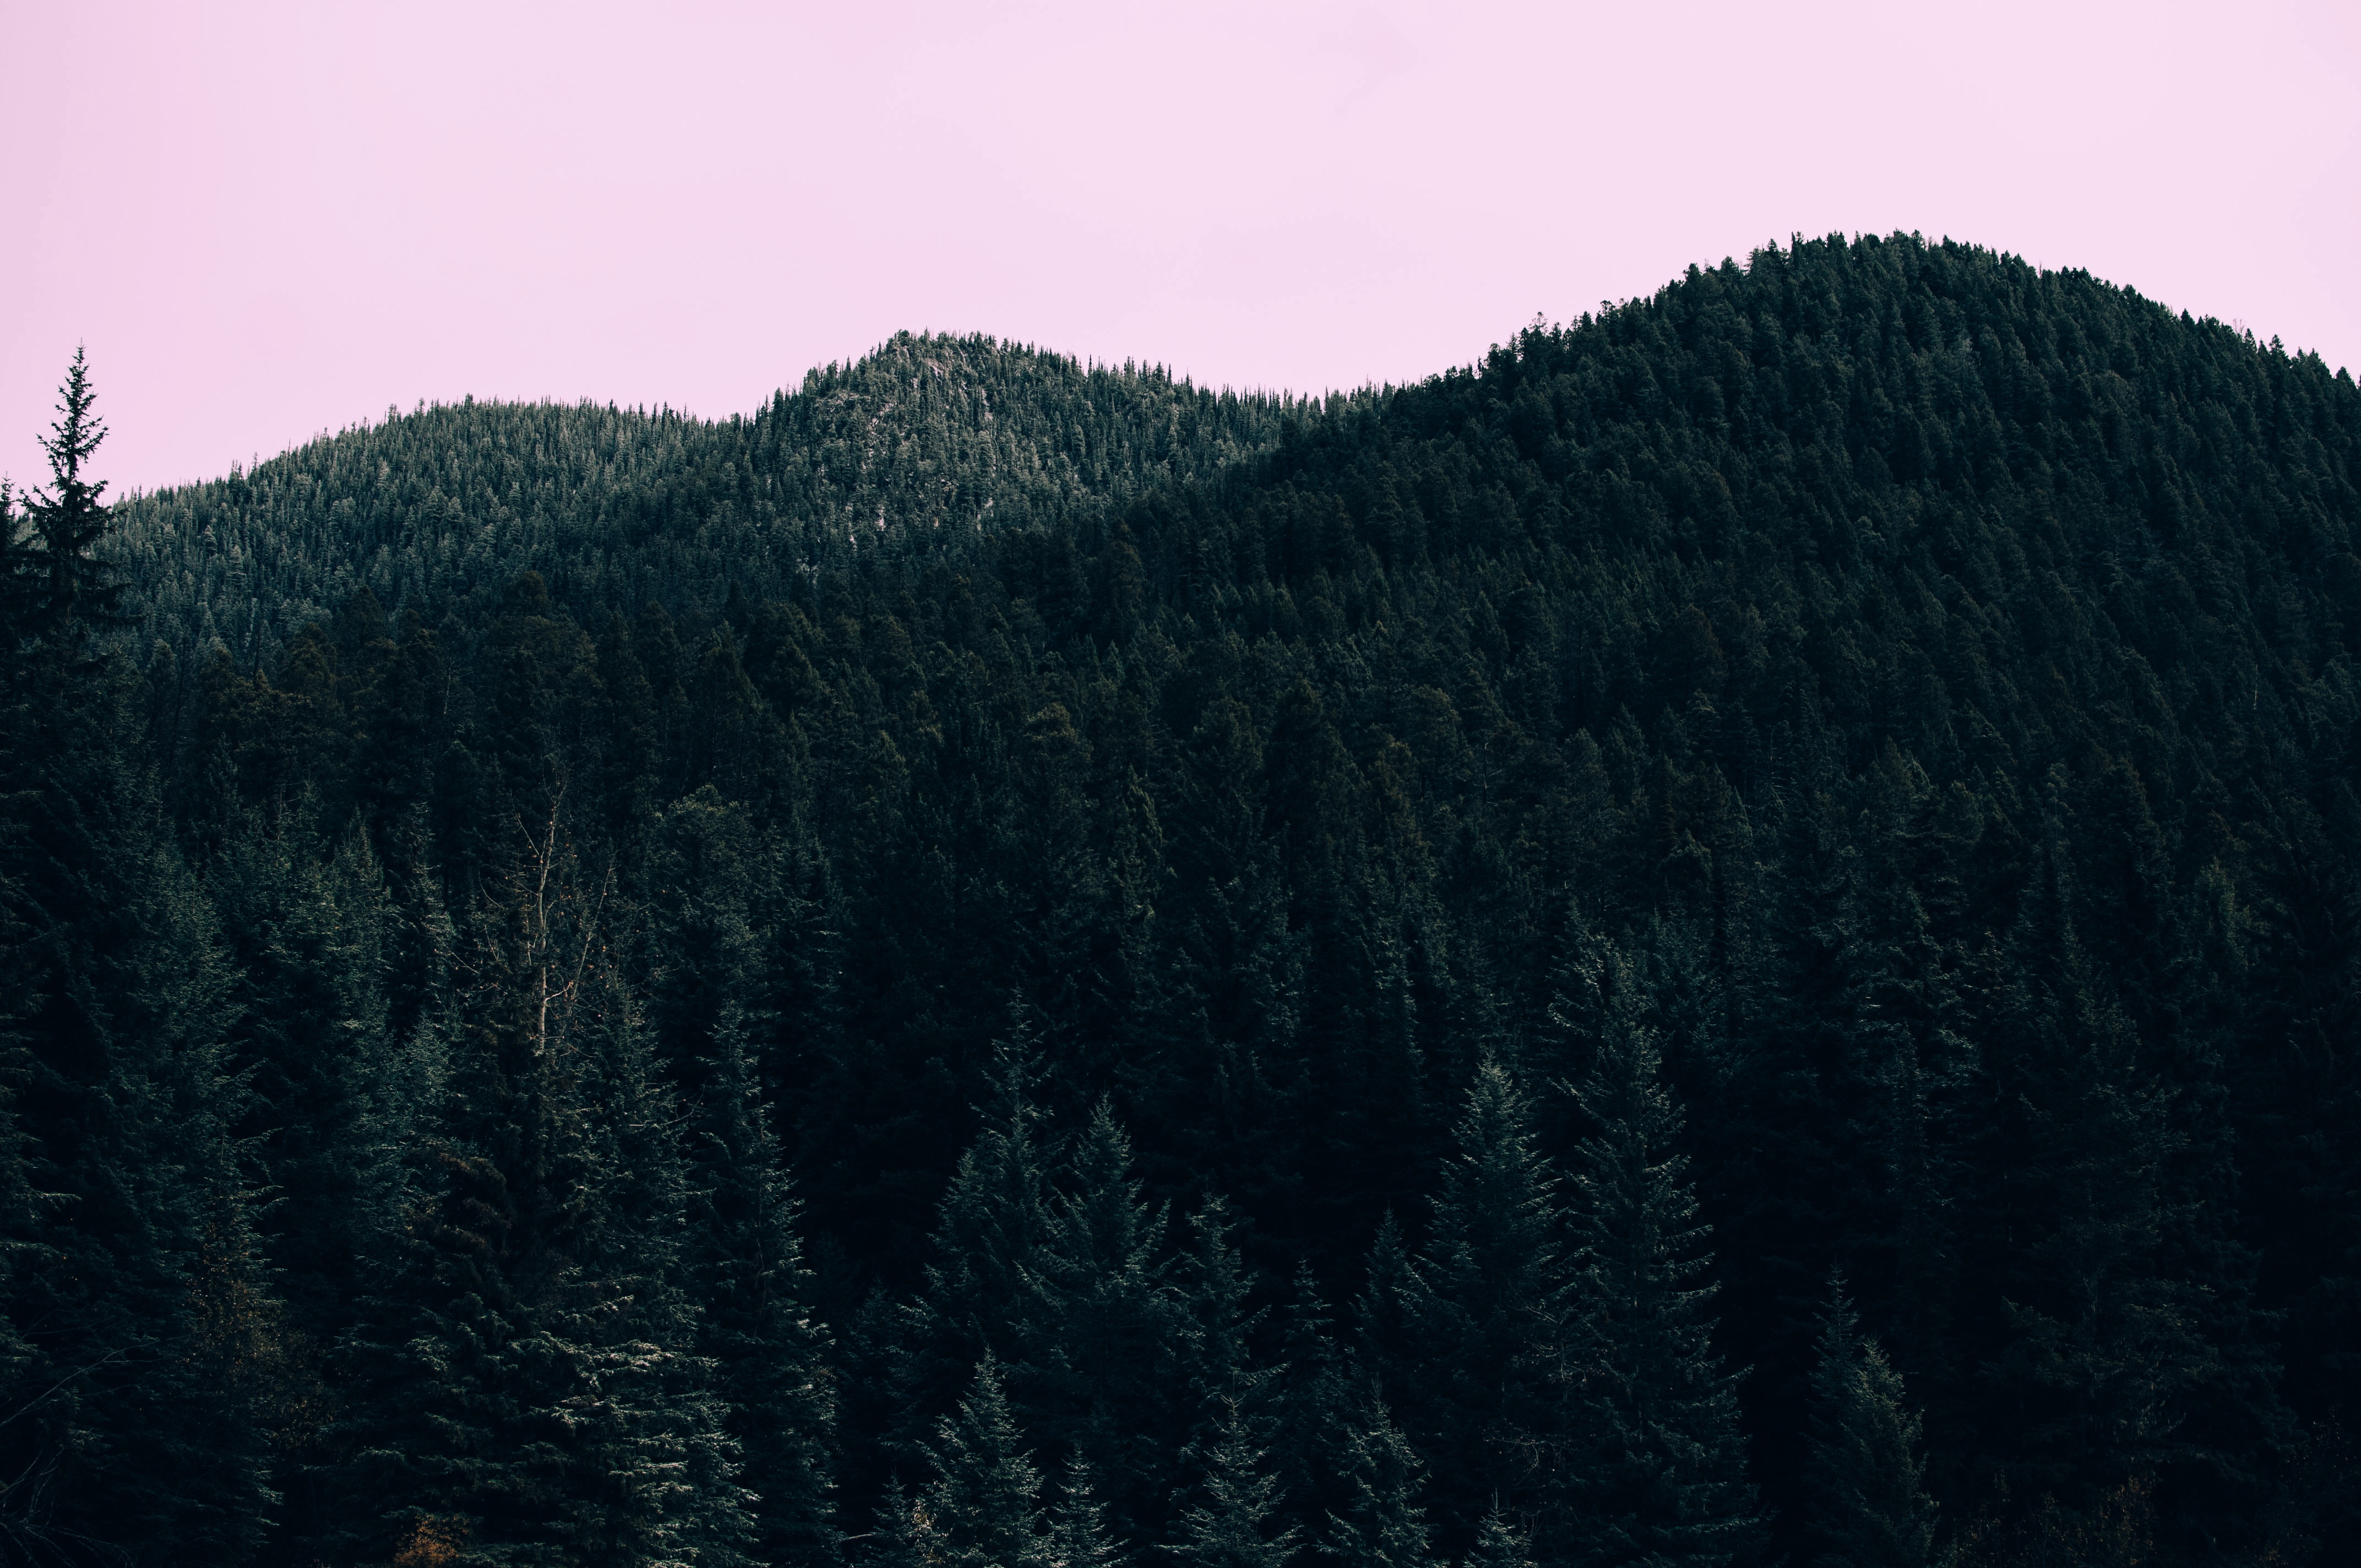
tree, nature, forest, grass, wilderness, mountain, hill, green, darkness, terrain, mountain top, ridge, pine tree, habitat, ecosystem, geographical feature, atmospheric phenomenon, woody plant, mountainous landforms